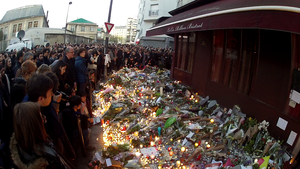
Les hommages aux victimes des attentats du 13 novembre 2015 en France, à Paris et Saint-Denis, sont nombreux tant en France que dans le monde entier.